Wiel Nolens

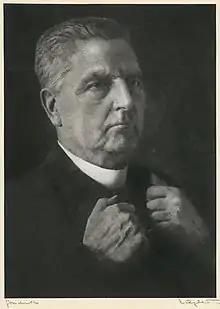
Willem Nolens (photo by Franz Ziegler)

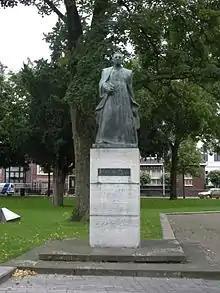
Statue of Willem Nolens in the Nolenspark

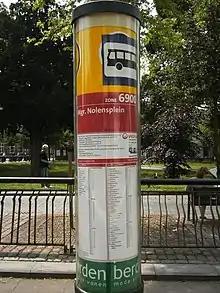
Bus stop Monseigneur Nolensplein in Venlo and Nolenspark behind

Wilhelmus Hubertus "Wiel" Nolens (Venlo, 7 September 1860 - The Hague, 27 August 1931) was a Dutch politician and a Roman Catholic priest.